Northern Cyprus

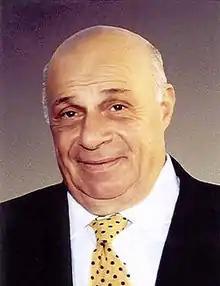
Rauf Denktaş, founder and former President of the Turkish Republic of Northern Cyprus

On 6 July 1974, Makarios accused the Greek government of turning the Cypriot National Guard into an army of occupation. On 15 July 1974, the Greek military junta and the Cypriot National Guard backed a Greek Cypriot military coup d'état in Cyprus. Pro-Enosis Nikos Sampson replaced President Makarios as the new president. The Greek Cypriot coupists proclaimed the establishment of the "Hellenic Republic of Cyprus". Turkey claimed that under the 1960 Treaty of Guarantee, the coup was sufficient reason for military action to protect the Turkish Cypriot populace, and thus Turkey invaded Cyprus on 20 July. Turkish forces proceeded to take over the northern four-elevenths of the island (about 36% of Cyprus's total area). The coup caused a civil war filled with ethnic violence, after which it collapsed and Makarios returned to power.